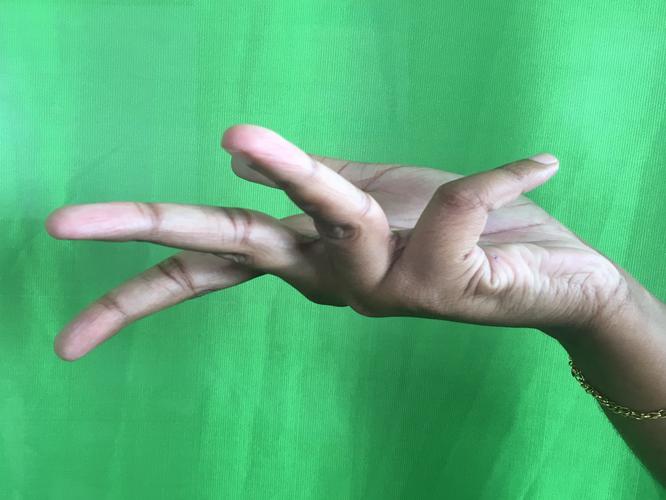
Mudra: Alapadmam
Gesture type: single_hand